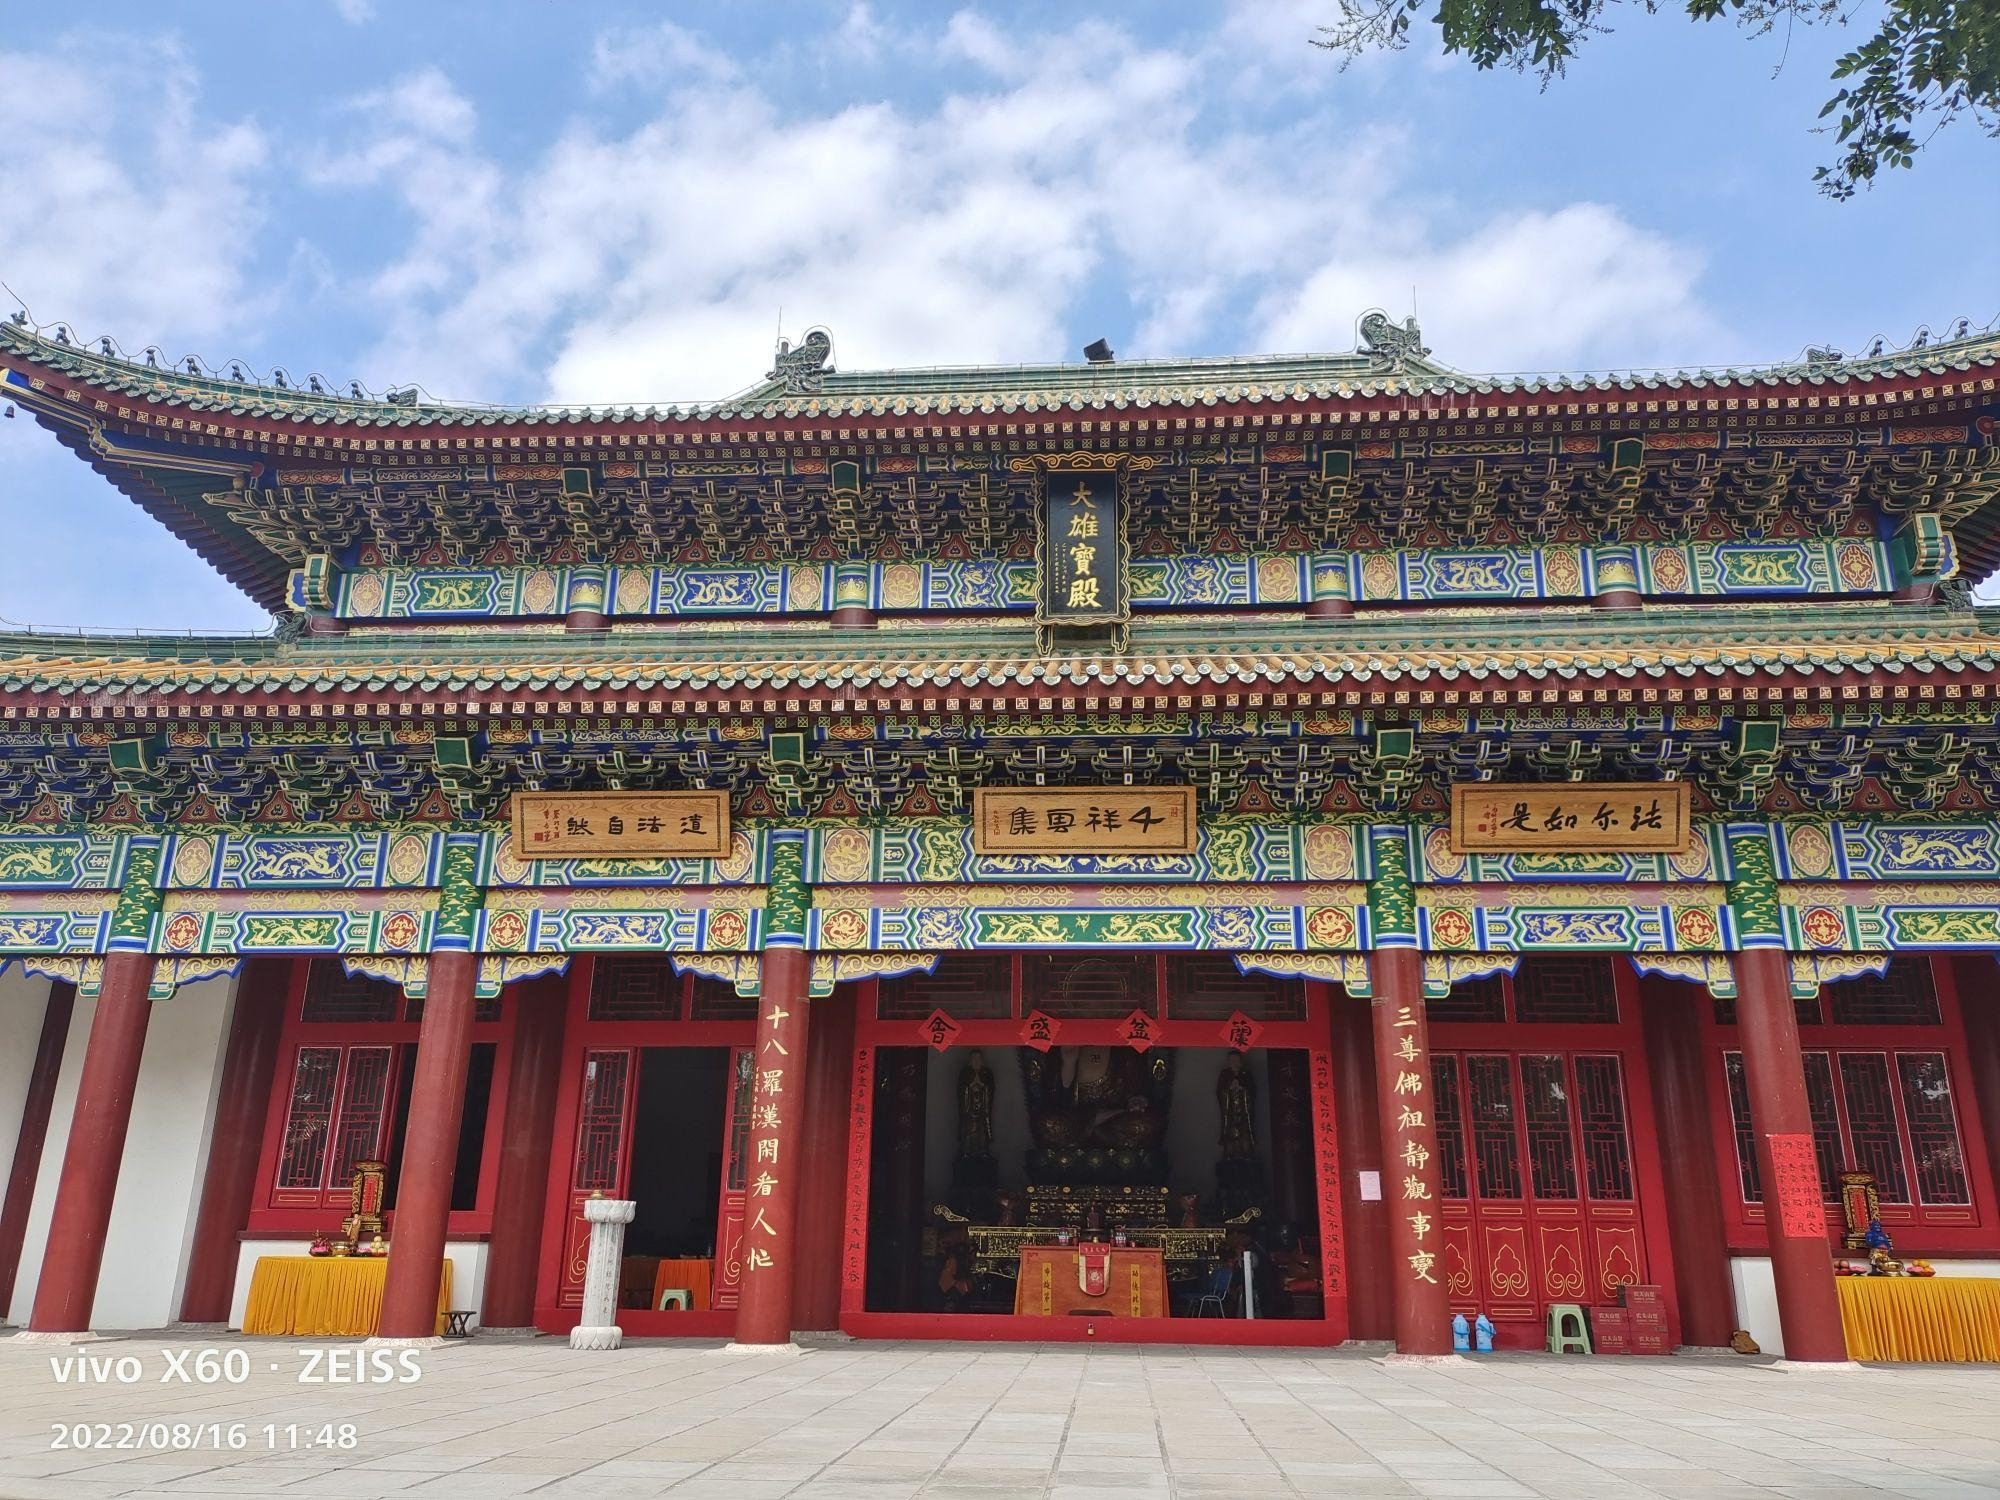
地标名称：兴国寺
所在城市：滨州市·博兴县